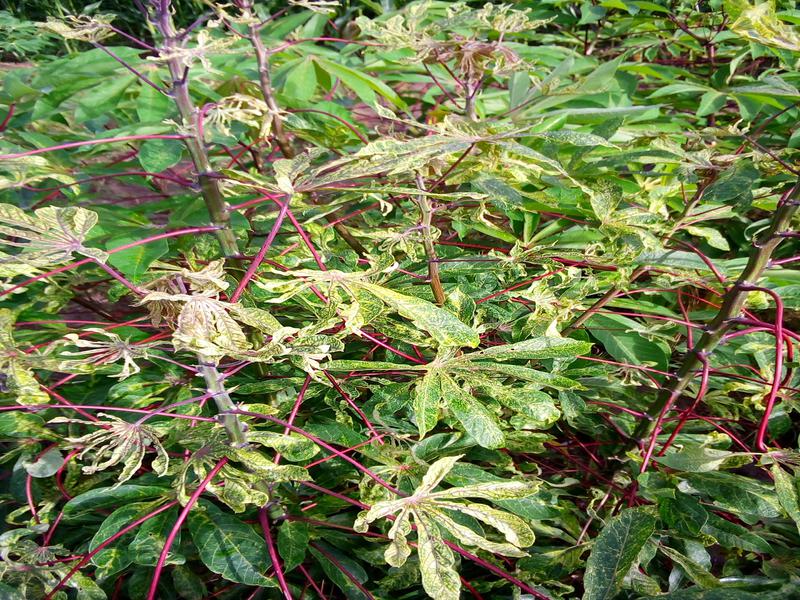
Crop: cassava
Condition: green_mottle